Interstate 275 (Ohio–Indiana–Kentucky)

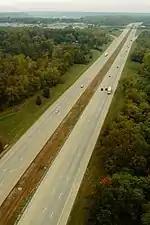
Aerial view of I-275 near Cincinnati/Northern Kentucky International Airport

I-275 heads west toward Indiana, passing by Cincinnati/Northern Kentucky International Airport, with Kentucky Route 212 (KY 212) used as the service road to and from the airport. Then, near Hebron, west of the airport, I-275 has an interchange with KY 237, before passing over the Ohio River into Indiana.